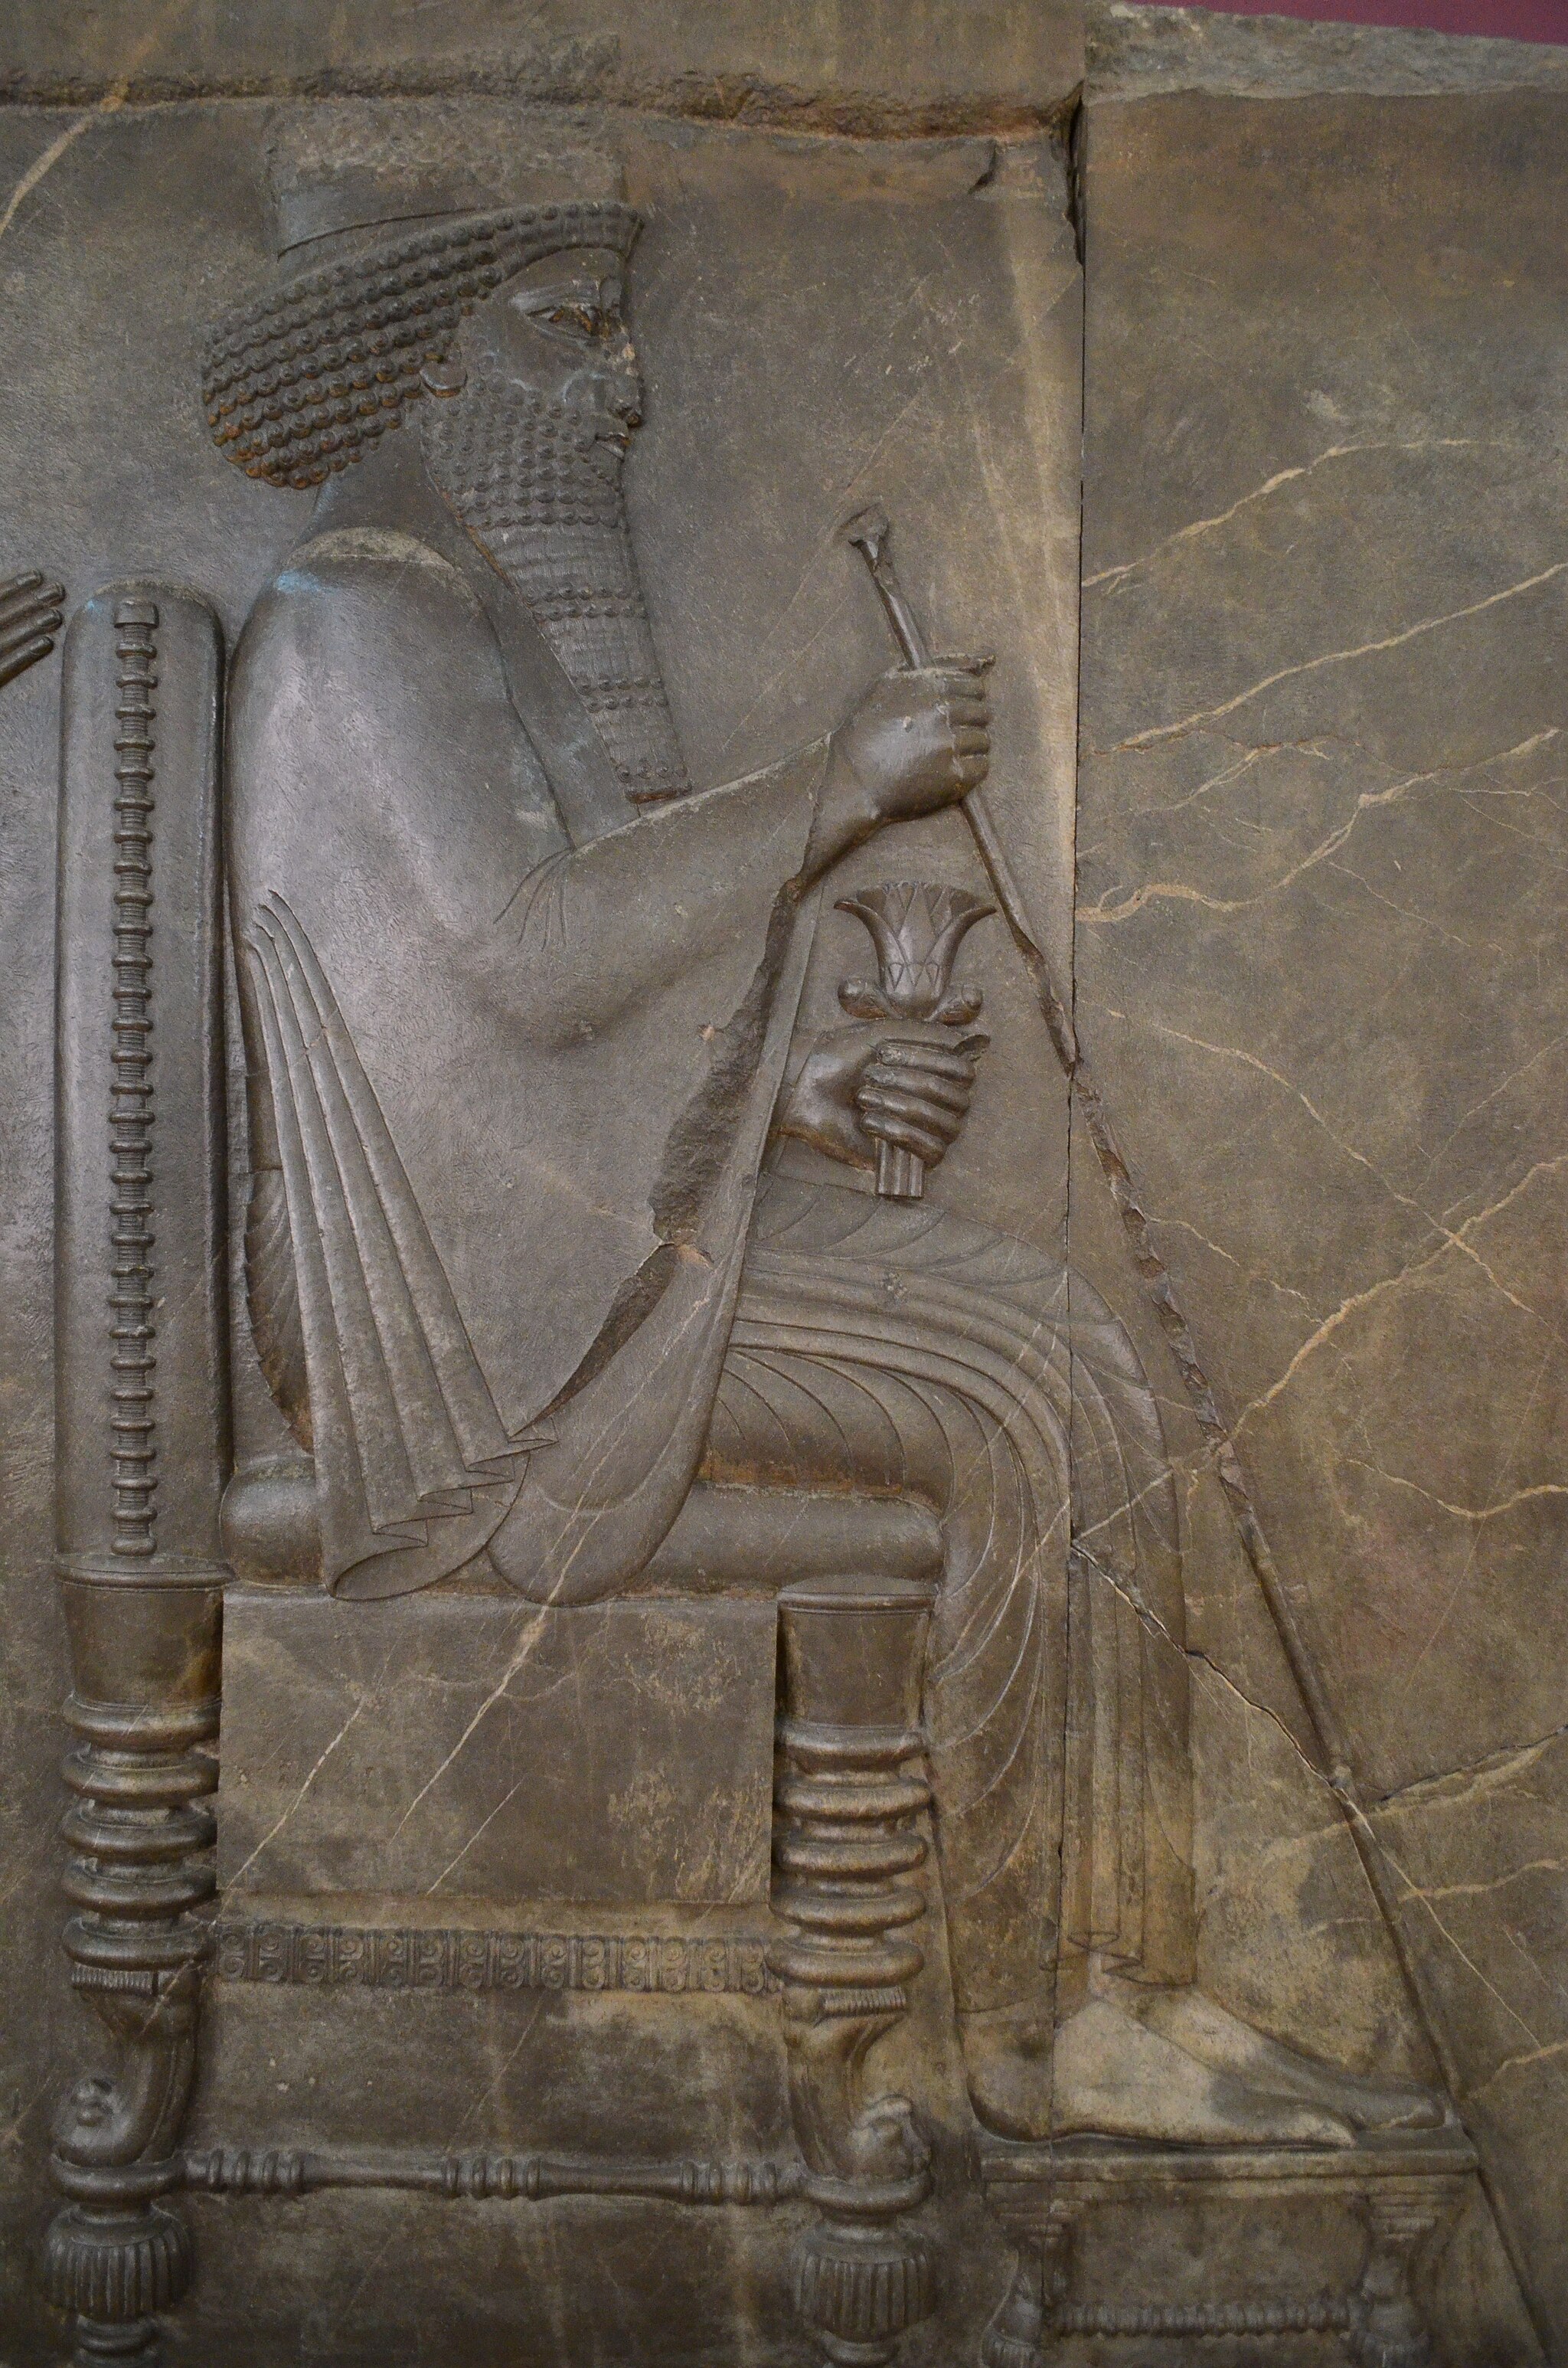
Title: National Museum of Iran Darafsh (785)
Description: National Museum of Iran
Date: 2015-06-17 14:22:11
Categories: GFDL, License migration redundant, Self-published work, Photos by Darafsh Kaviyani, Audience scene of Darius (or Xerxes I)